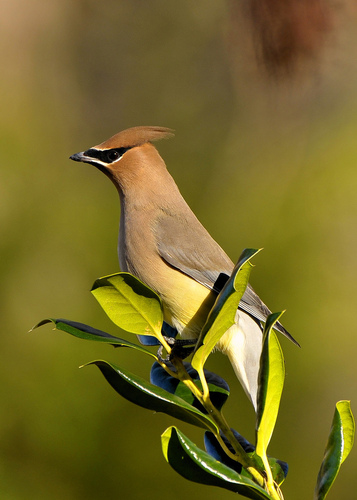
this bird is brown crown on its head and a black swatch across its face.
this is a brown bird with a yellow belly and a black eyebrow.
the bird is orange with a yellow flank and a black eyebrow and sharp pointed beak.
this bird has a black and white cheekpatch, brown nape and breast, while the primaries are dark grey and the abdomen is yellow.
this crested russet-colored bird has a yellow breast tapering to a white abdomen, and black markings around it's eyes.
this bird has feathers that are grey and orange and has a black gace
this bird has wings that are grey and has an orange belly
this bird is orange, brown, and yellow in color, with a sharp black beak.
small orangish red with yellow stomach.
this bird has wings that are grey and has a red belly
Species: Cedar Waxwing